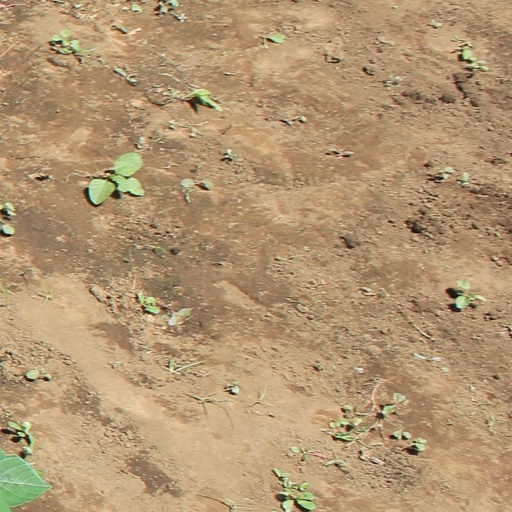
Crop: soybean